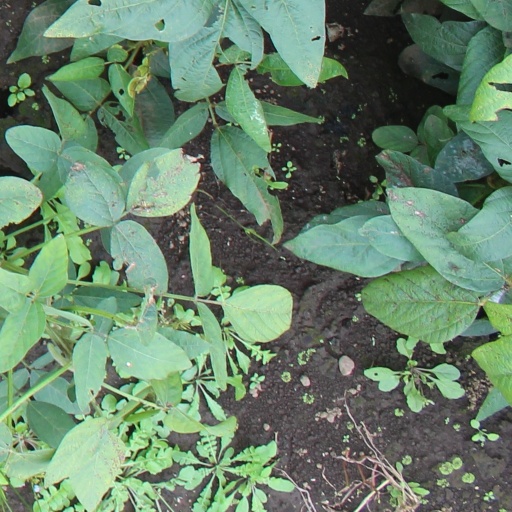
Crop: soybean